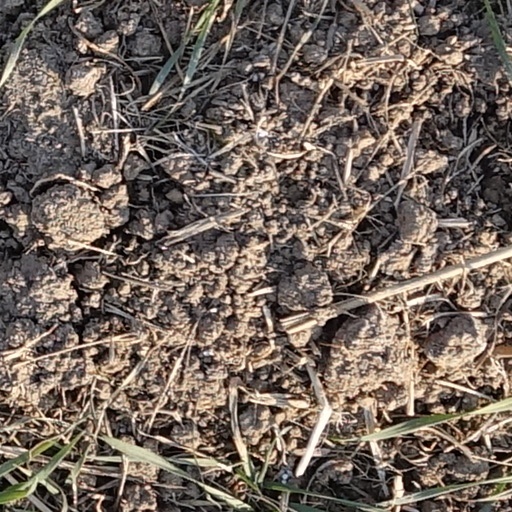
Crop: wheat